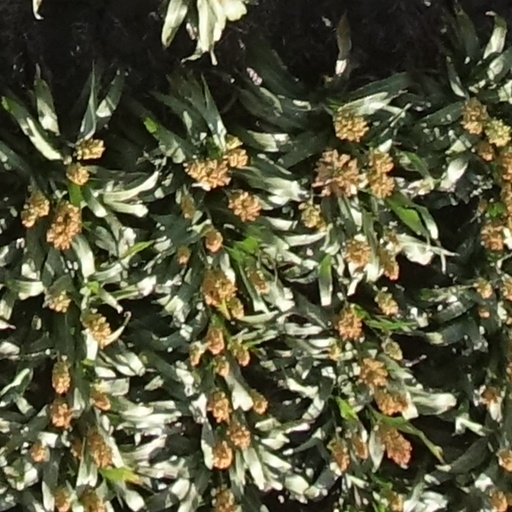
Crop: sorghum